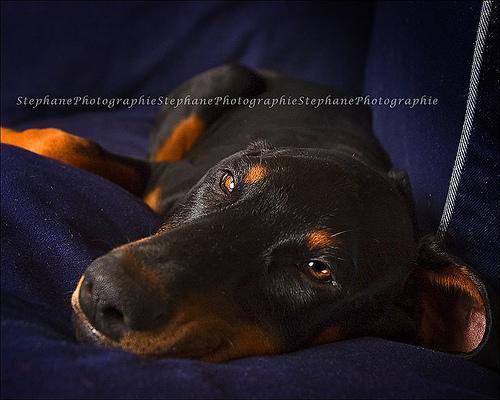
Doberman